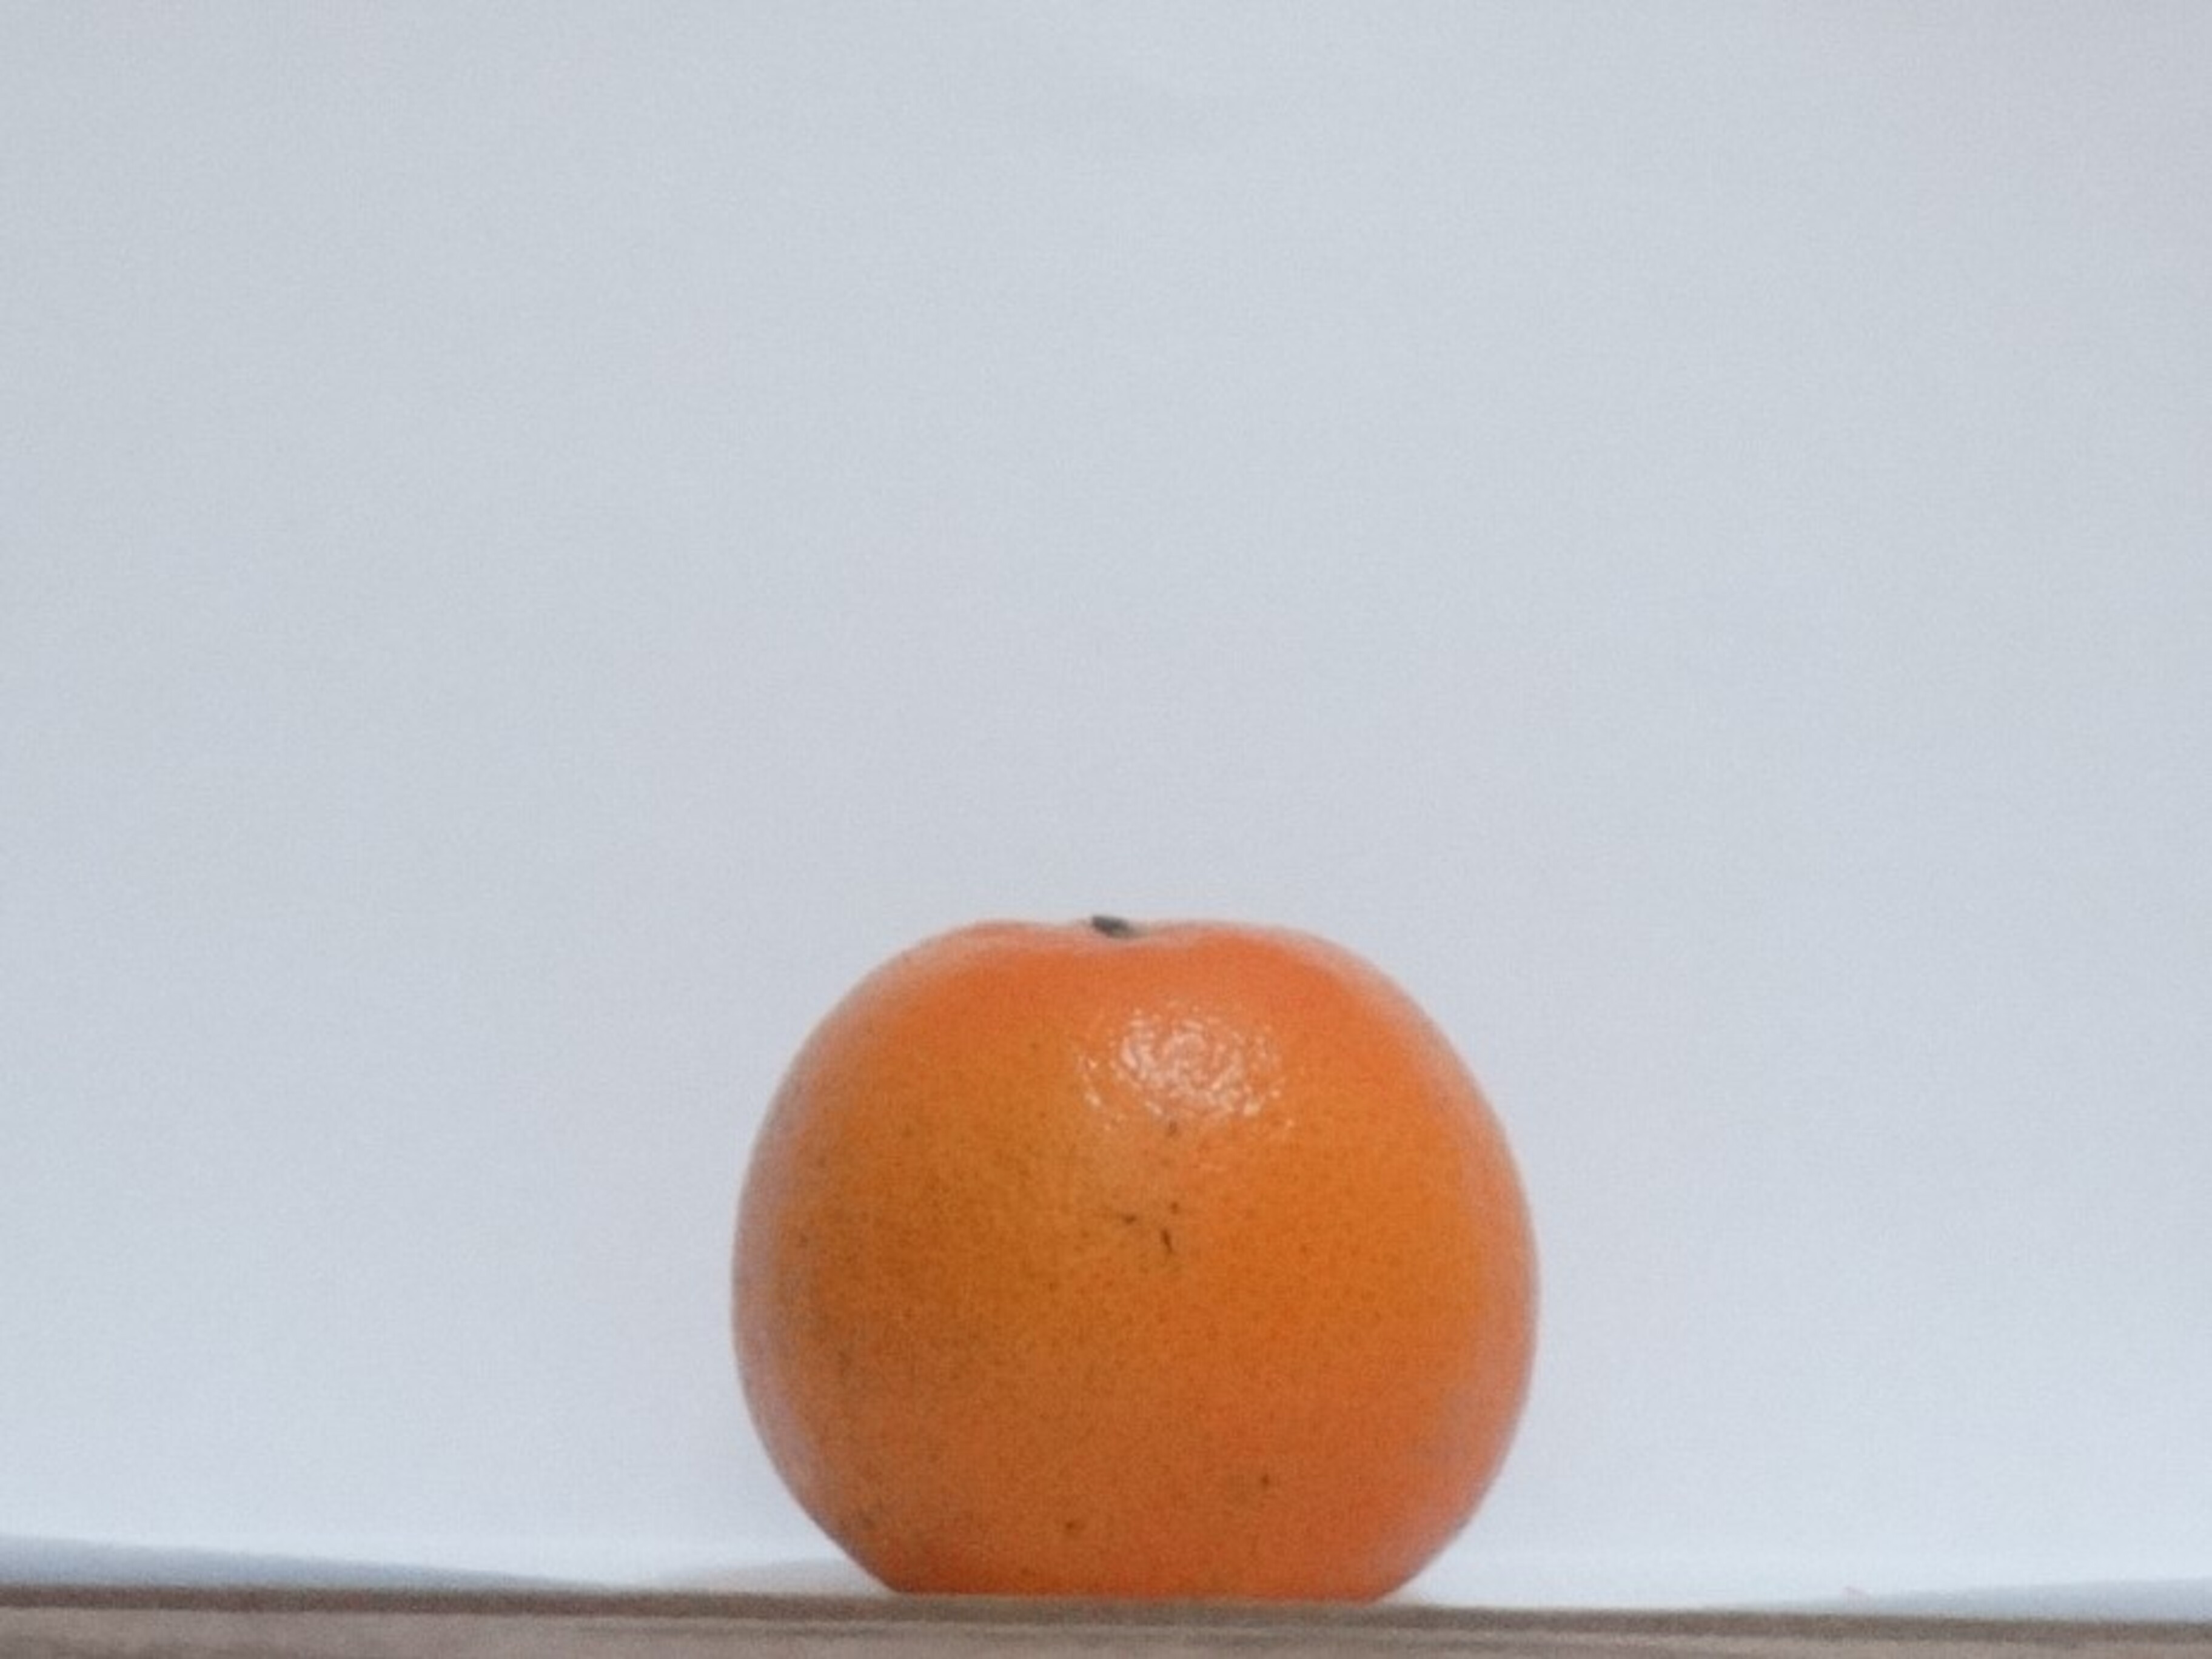
Citrus fruit variety: tankan